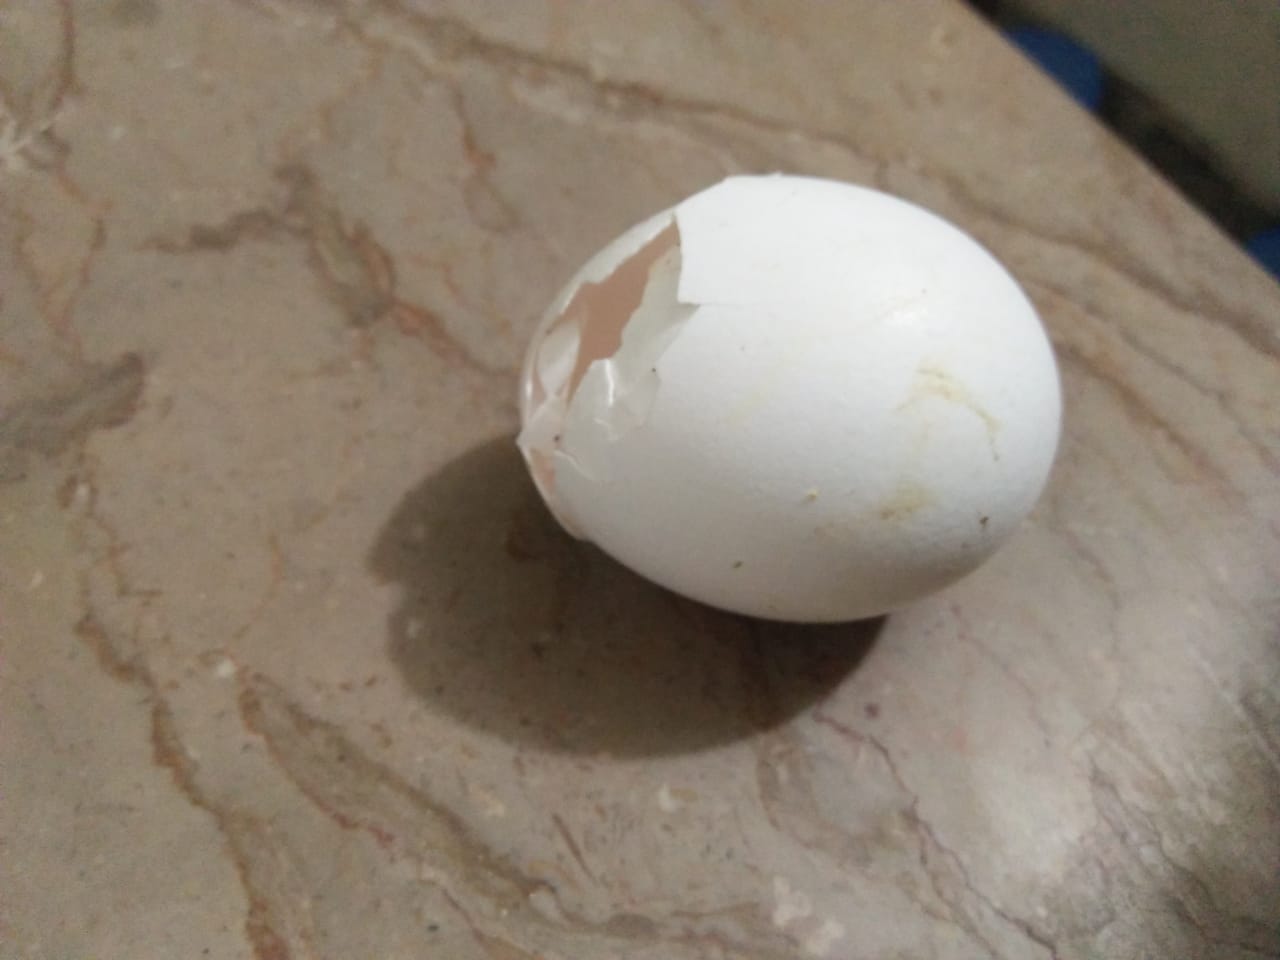
Label: eggshells